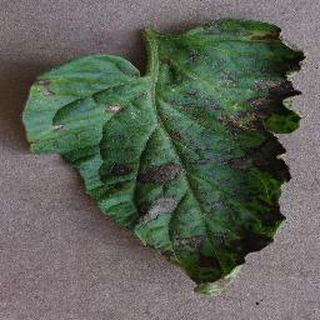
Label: tomato_early_blight